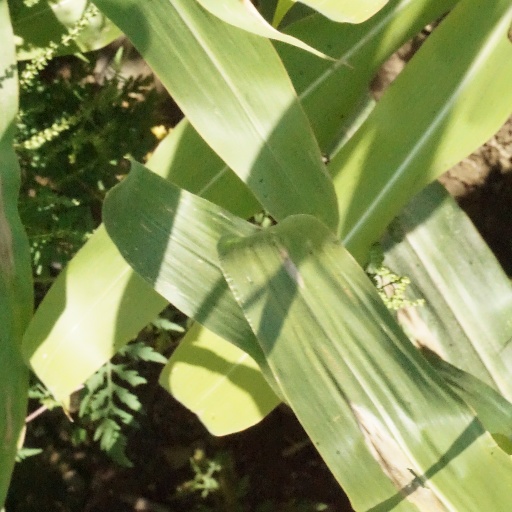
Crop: maize; corn